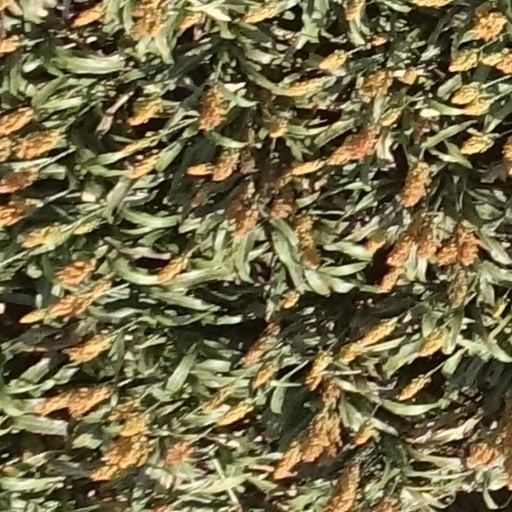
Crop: sorghum